Wiltipoll

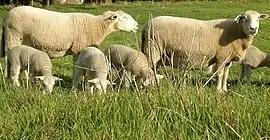
Wiltipoll ewes and lambs

The Wiltipoll is a breed of polled domestic sheep that was developed in Australia from Wiltshire Horn sheep with the infusion of Border Leicester, Perendale, Poll Dorset, and Poll Merino genetics, that are raised for meat.